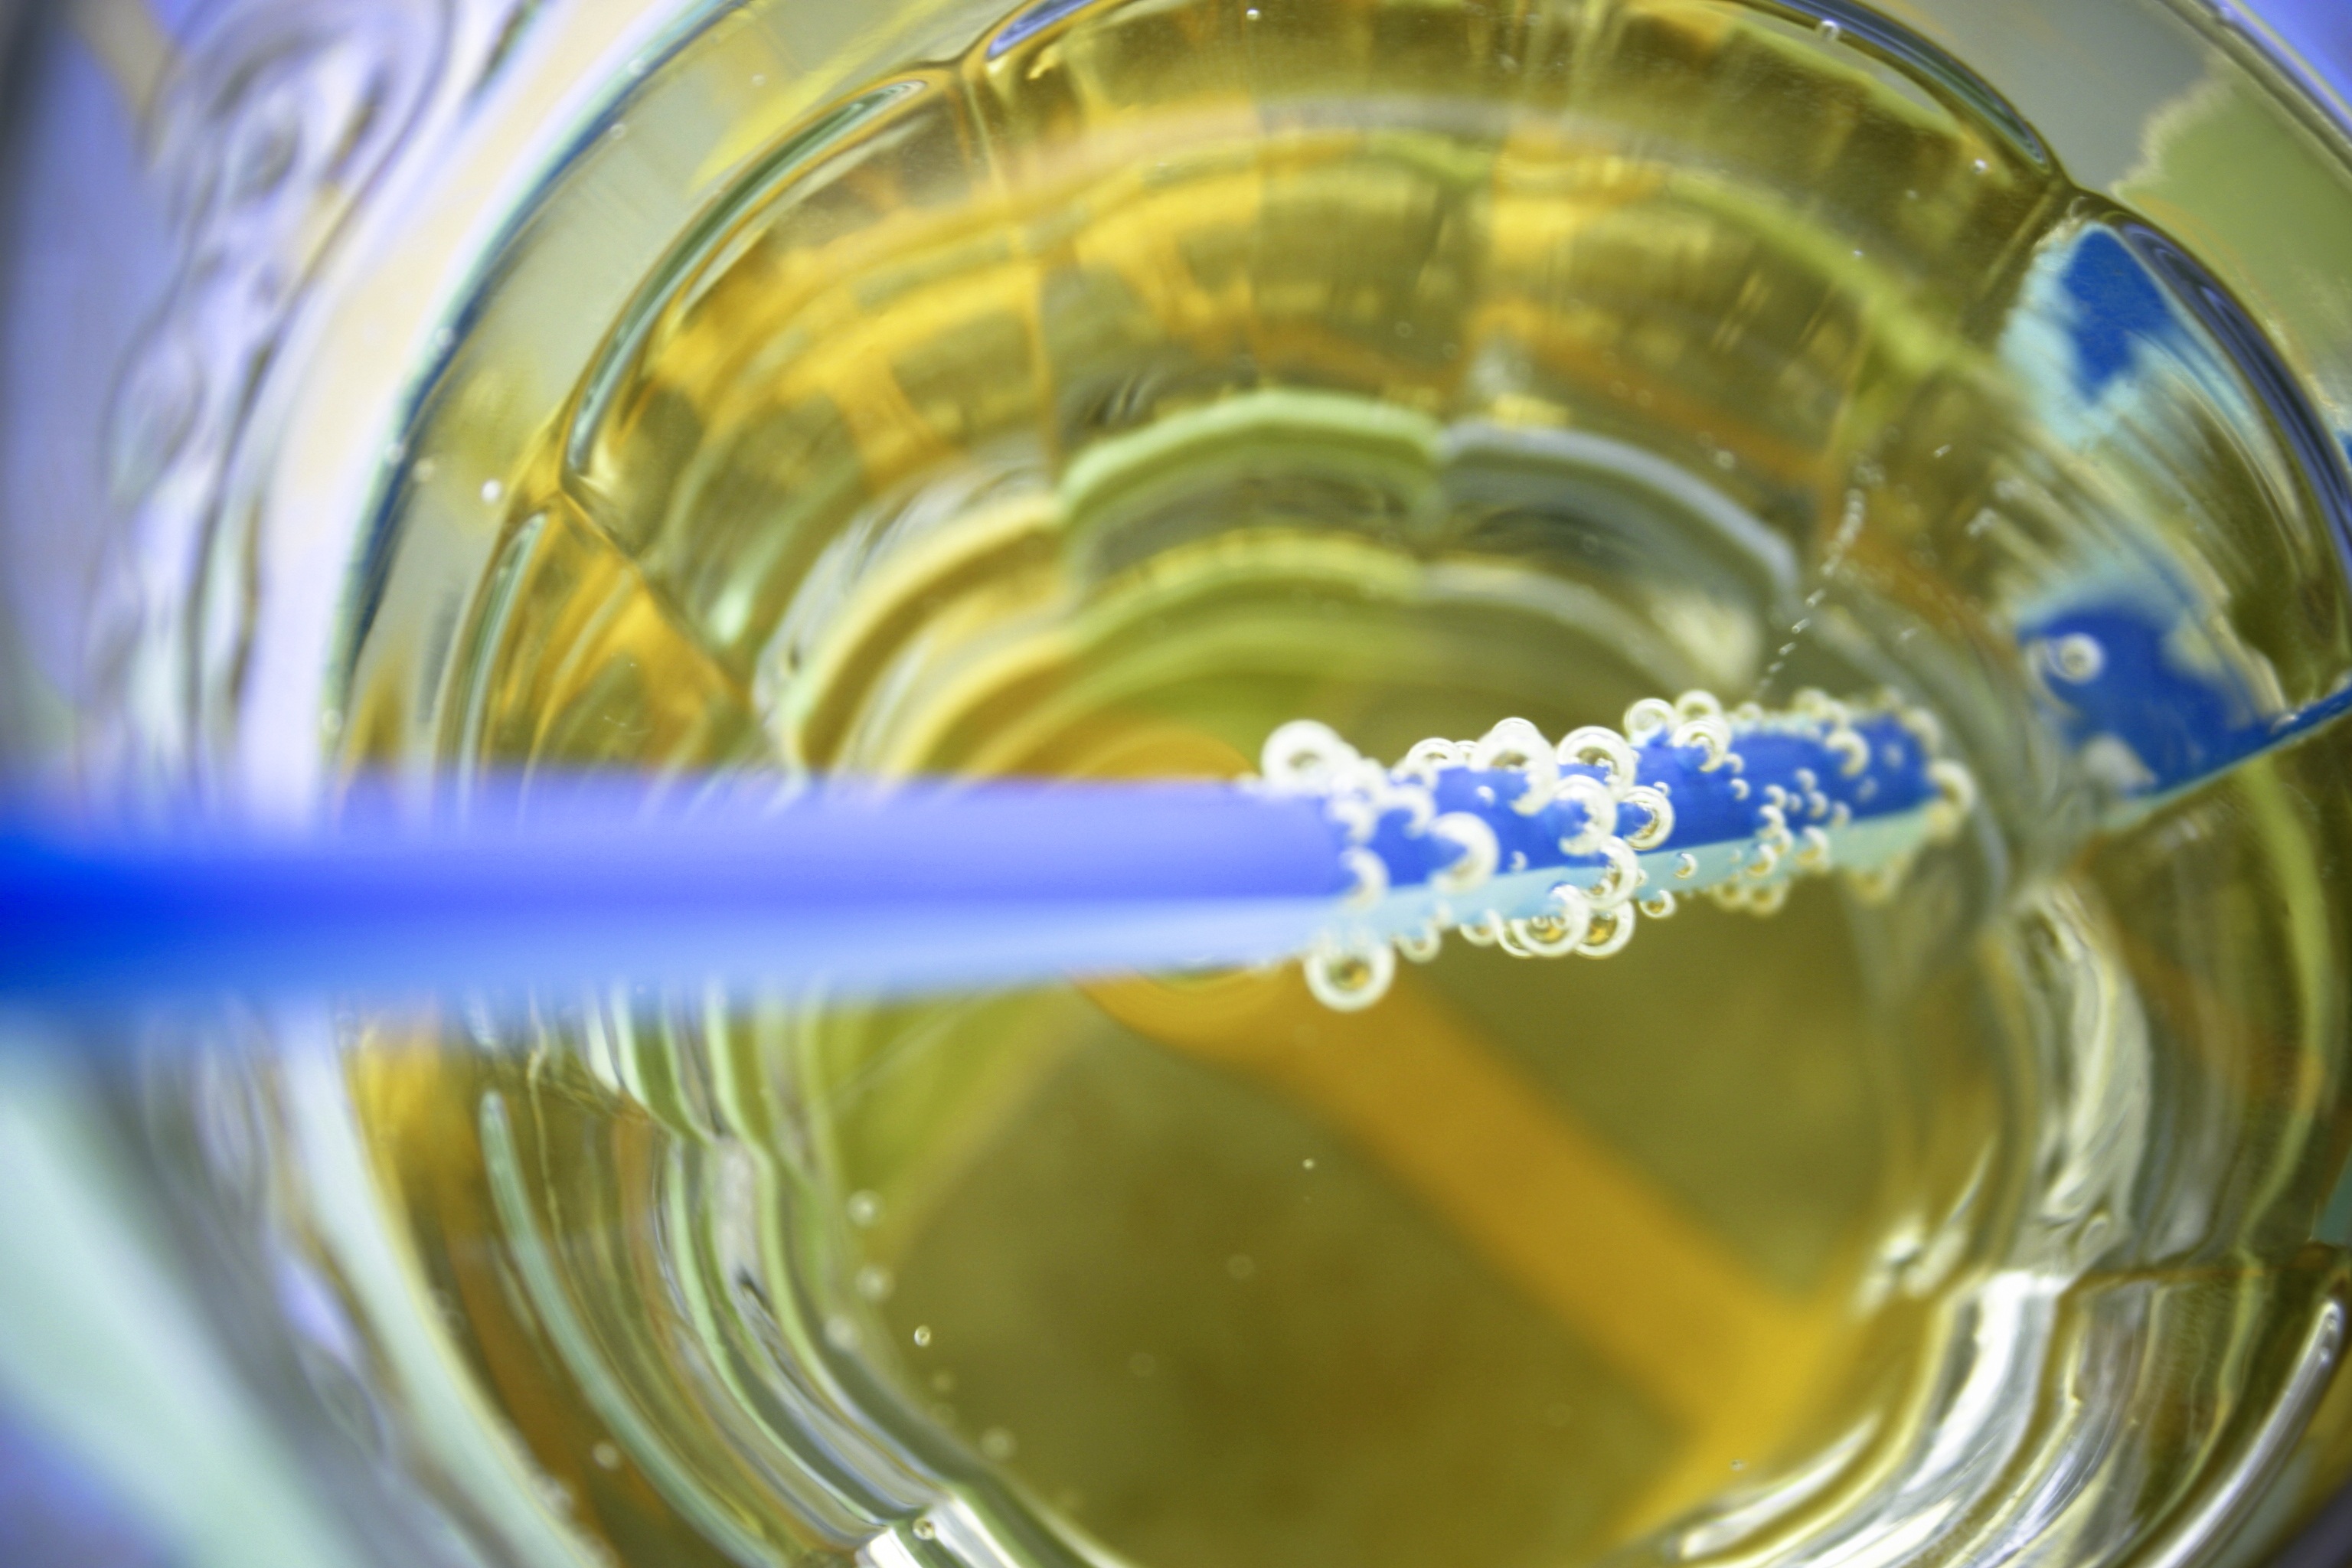
water, glass, cup, food, produce, drink, delicious, straw, vitamins, soft drink, vitamin c, apple spritzer